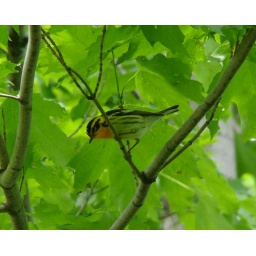
An amazing bird that was flying around about 15-20 feet above our heads. (Montrose, IL)